Harvey Kurtzman

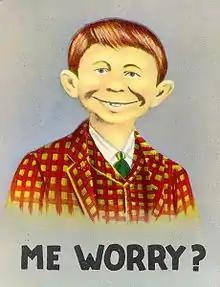
Kurtzman appropriated the "Me Worry?" character as "Mad"s mascot, Alfred E. Neuman.

Kurtzman had long dreamed of joining the slick magazine publishing world, and had been trying to convince Gaines to publish "Mad" in a larger, more adult format. The August issue of "Pageant" featured an article "Now Comics Have Gone "Mad"", and "Pageant"s publisher Alex Hillman offered Kurtzman a job. With the prospect of losing his lone editor and writer, Gaines gave in to Kurtzman's demands. The magazine-format twenty-fourth issue of "Mad" (July 1955) was more successful than anticipated, and had to be reprinted, an unusual occurrence in magazine publishing. The new presentation was ambitious, and included meticulously rendered advertisement parodies and text pieces by humorists such as Ernie Kovacs, Stan Freberg, and Steve Allen. It was around this time that Kurtzman introduced "Mad"s gap-toothed mascot and his slogan, "What, me worry?", whom Feldstein later named Alfred E. Neuman.